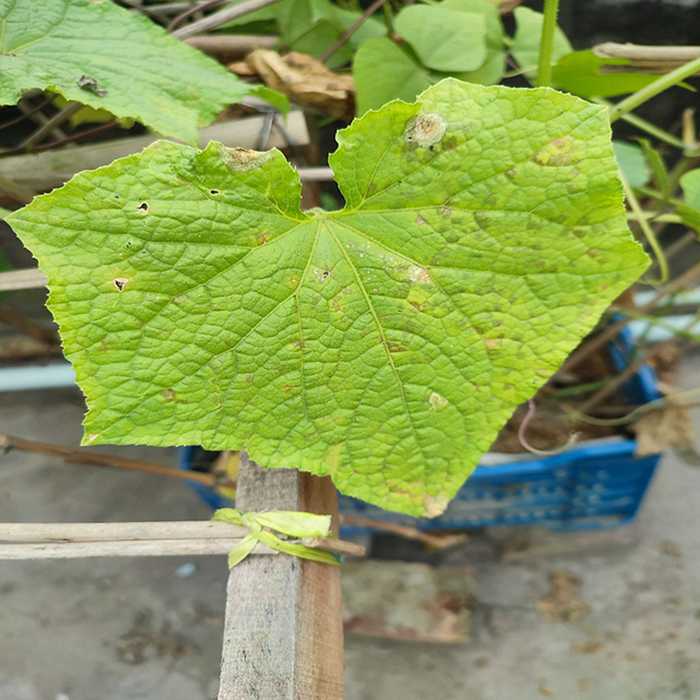
Plant: Cucumber
Label: Downy mildew